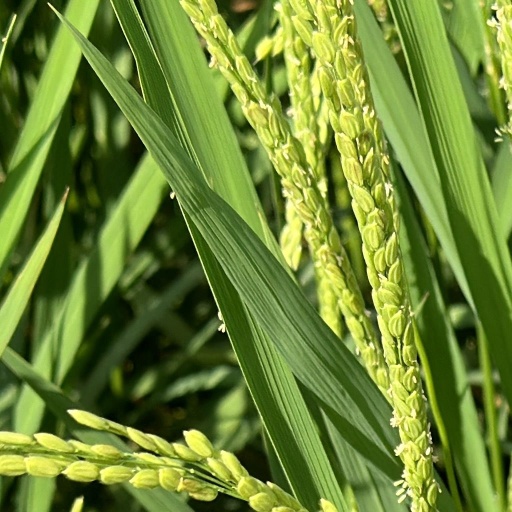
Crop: rice